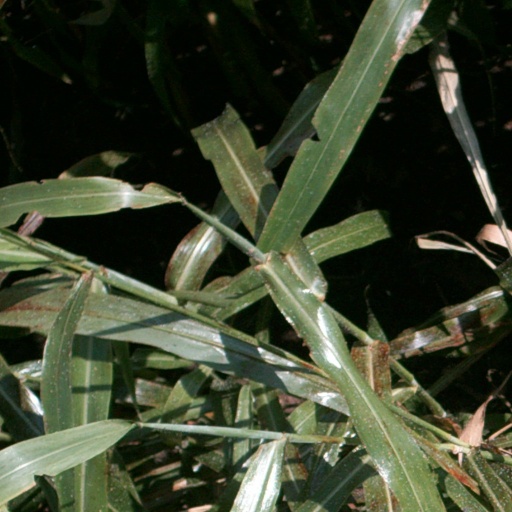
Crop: sorghum